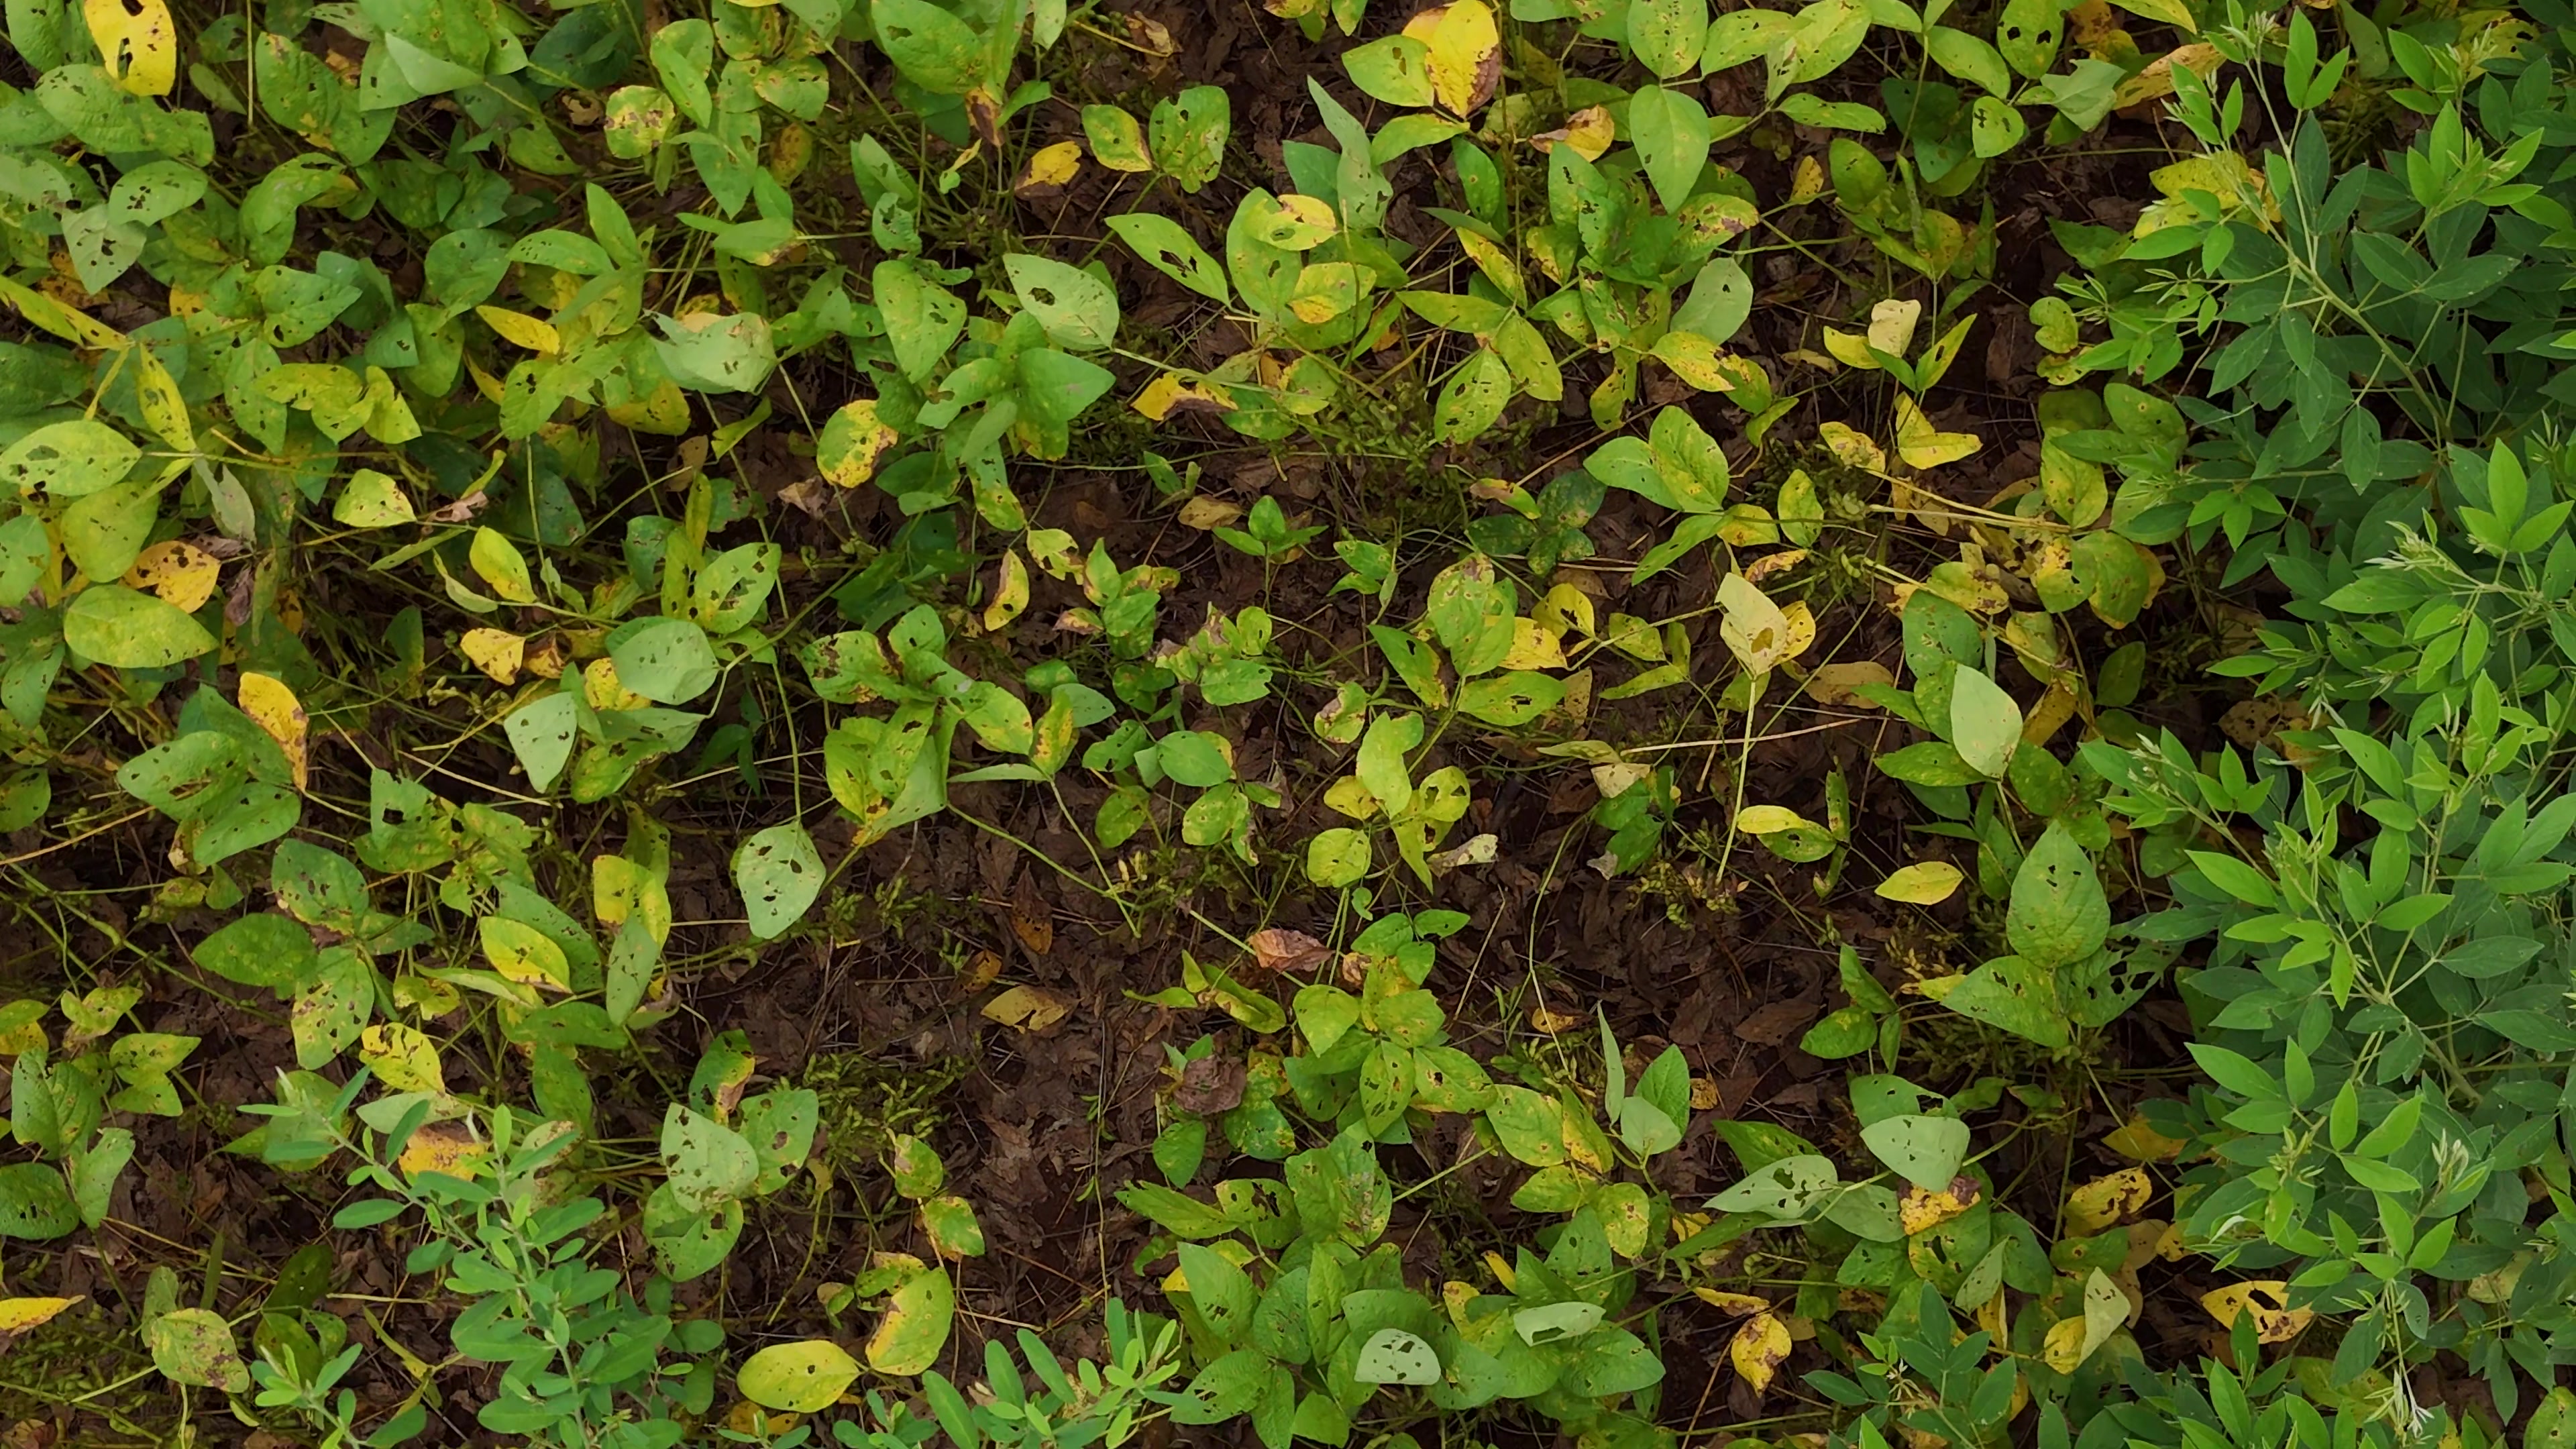
Label: Rust